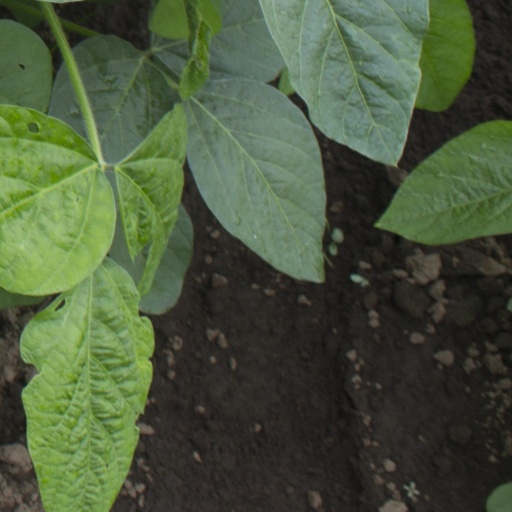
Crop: soybean